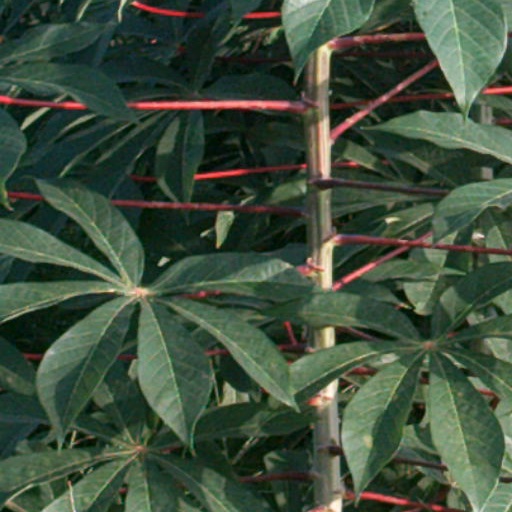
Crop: cassava